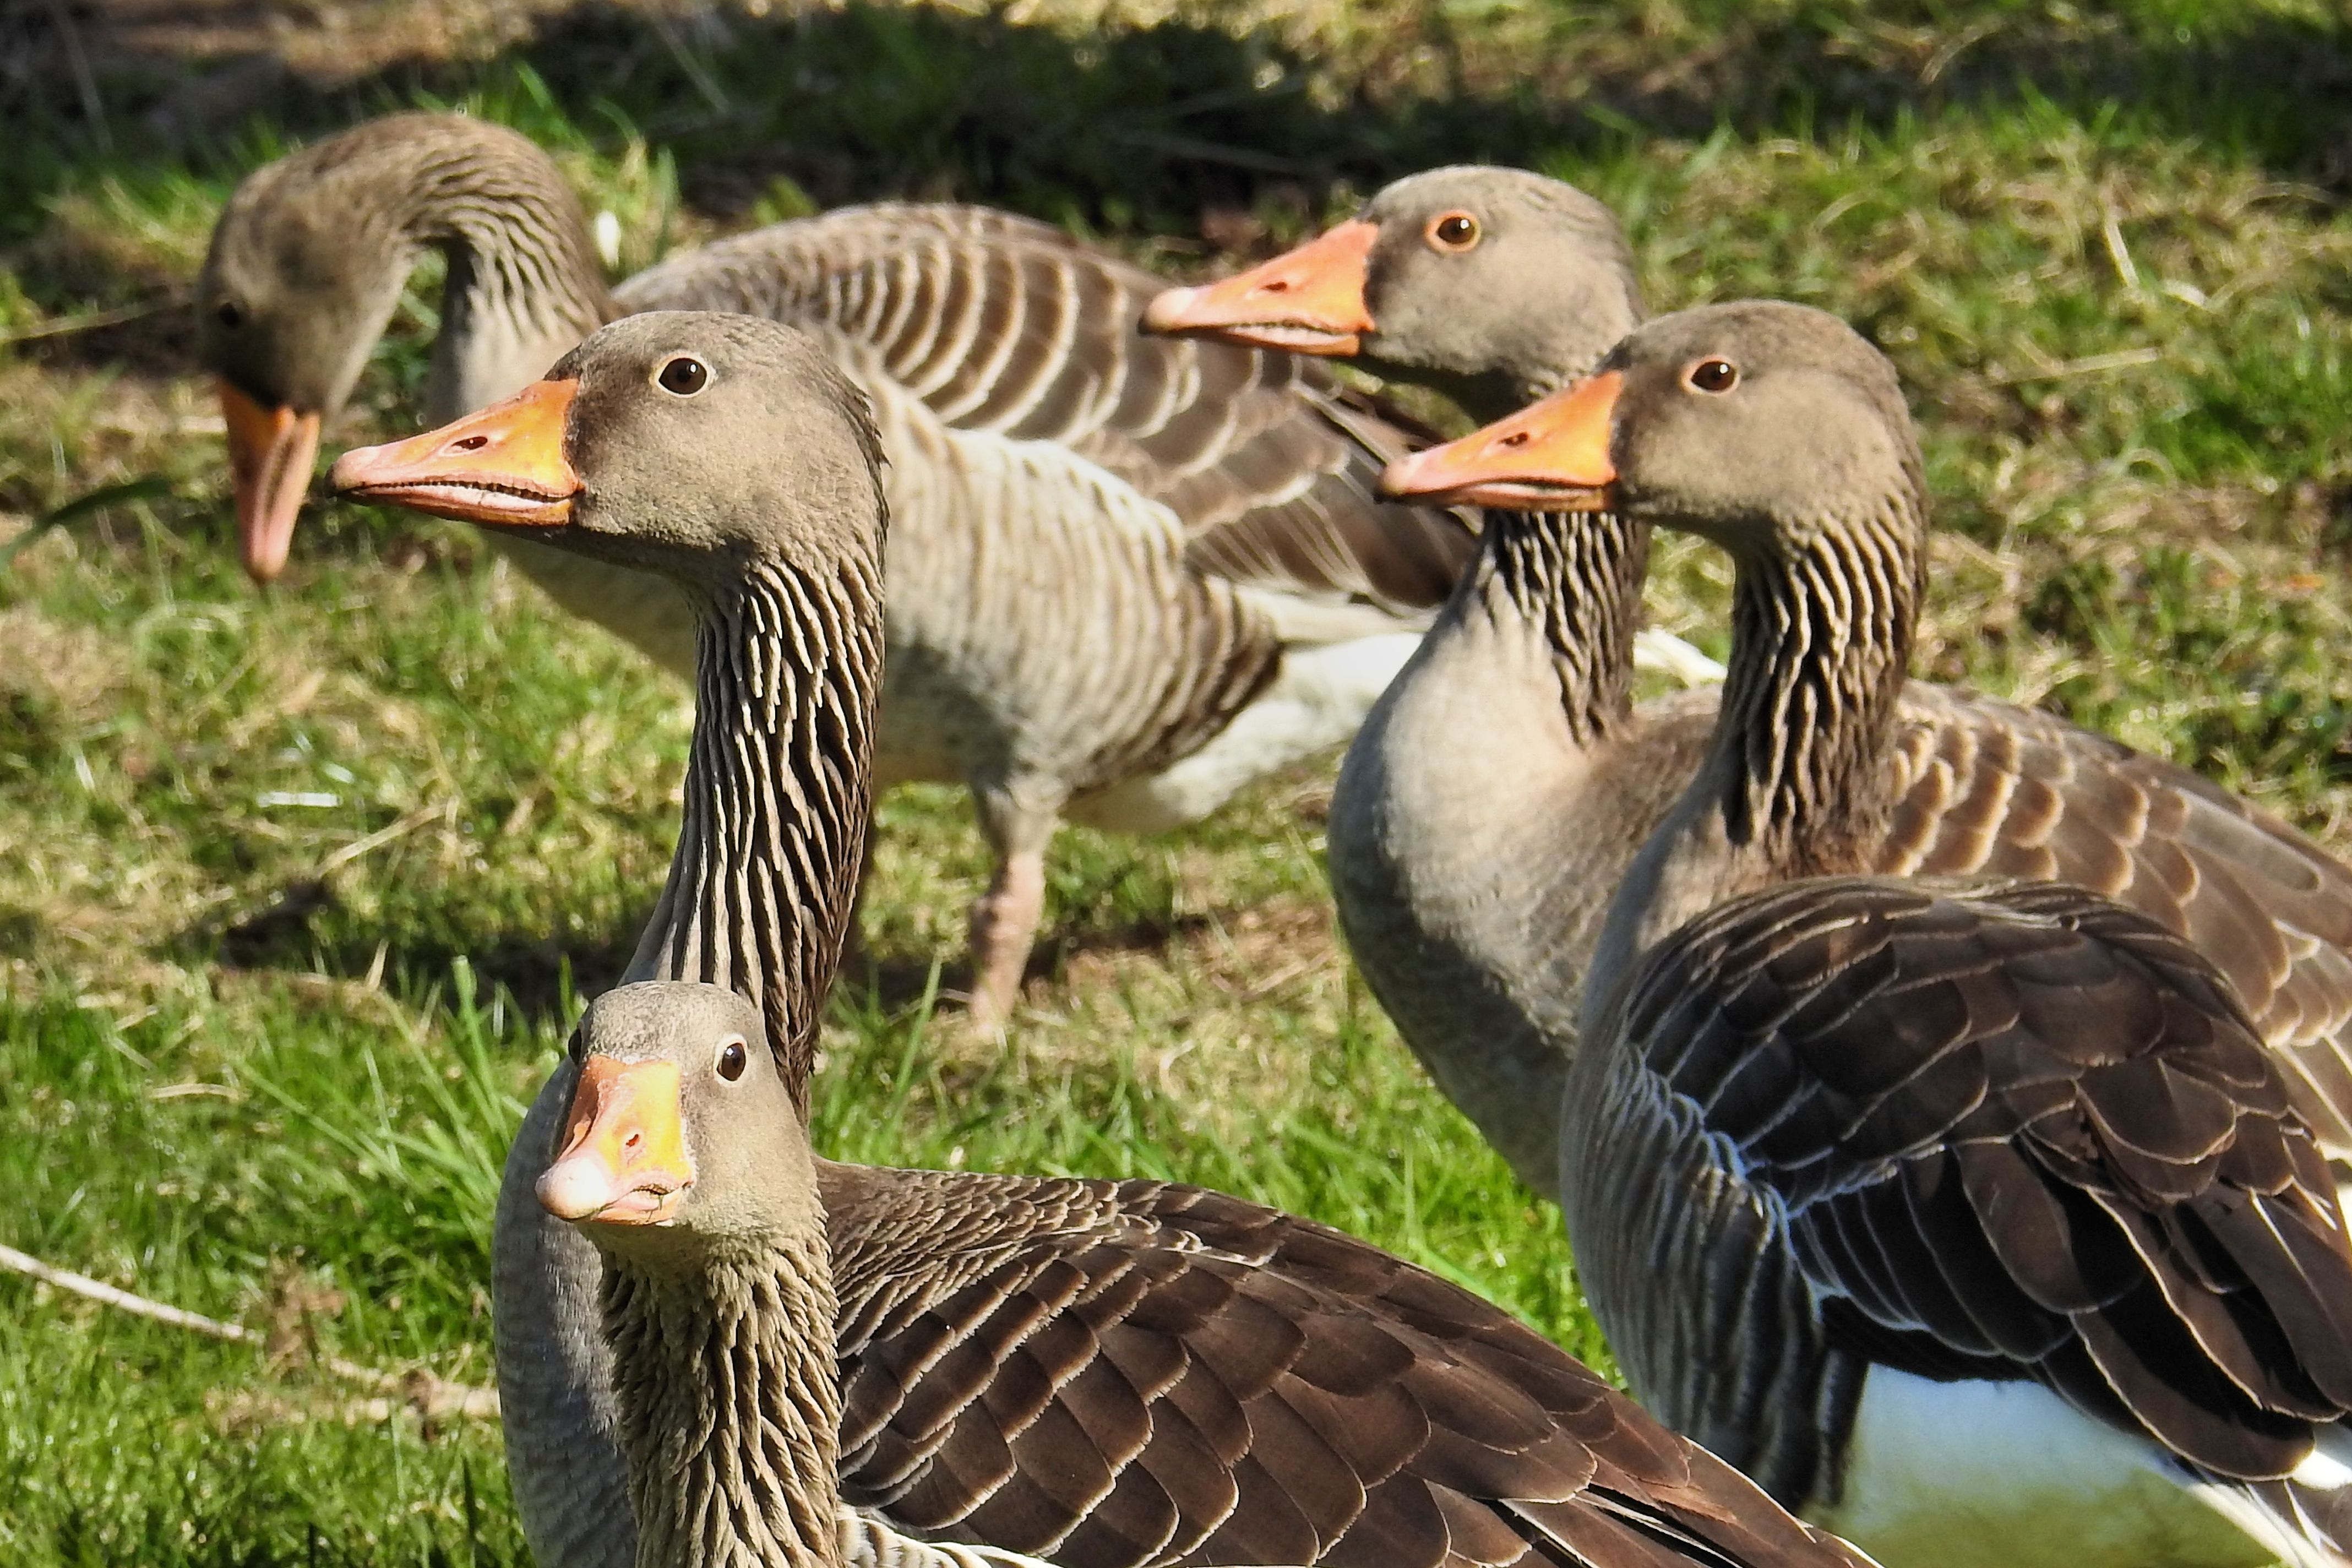
bird, wing, wildlife, beak, fowl, fauna, poultry, duck, goose, geese, vertebrate, waterfowl, water bird, mallard, aggressive, wild geese, grey geese, ducks geese and swans